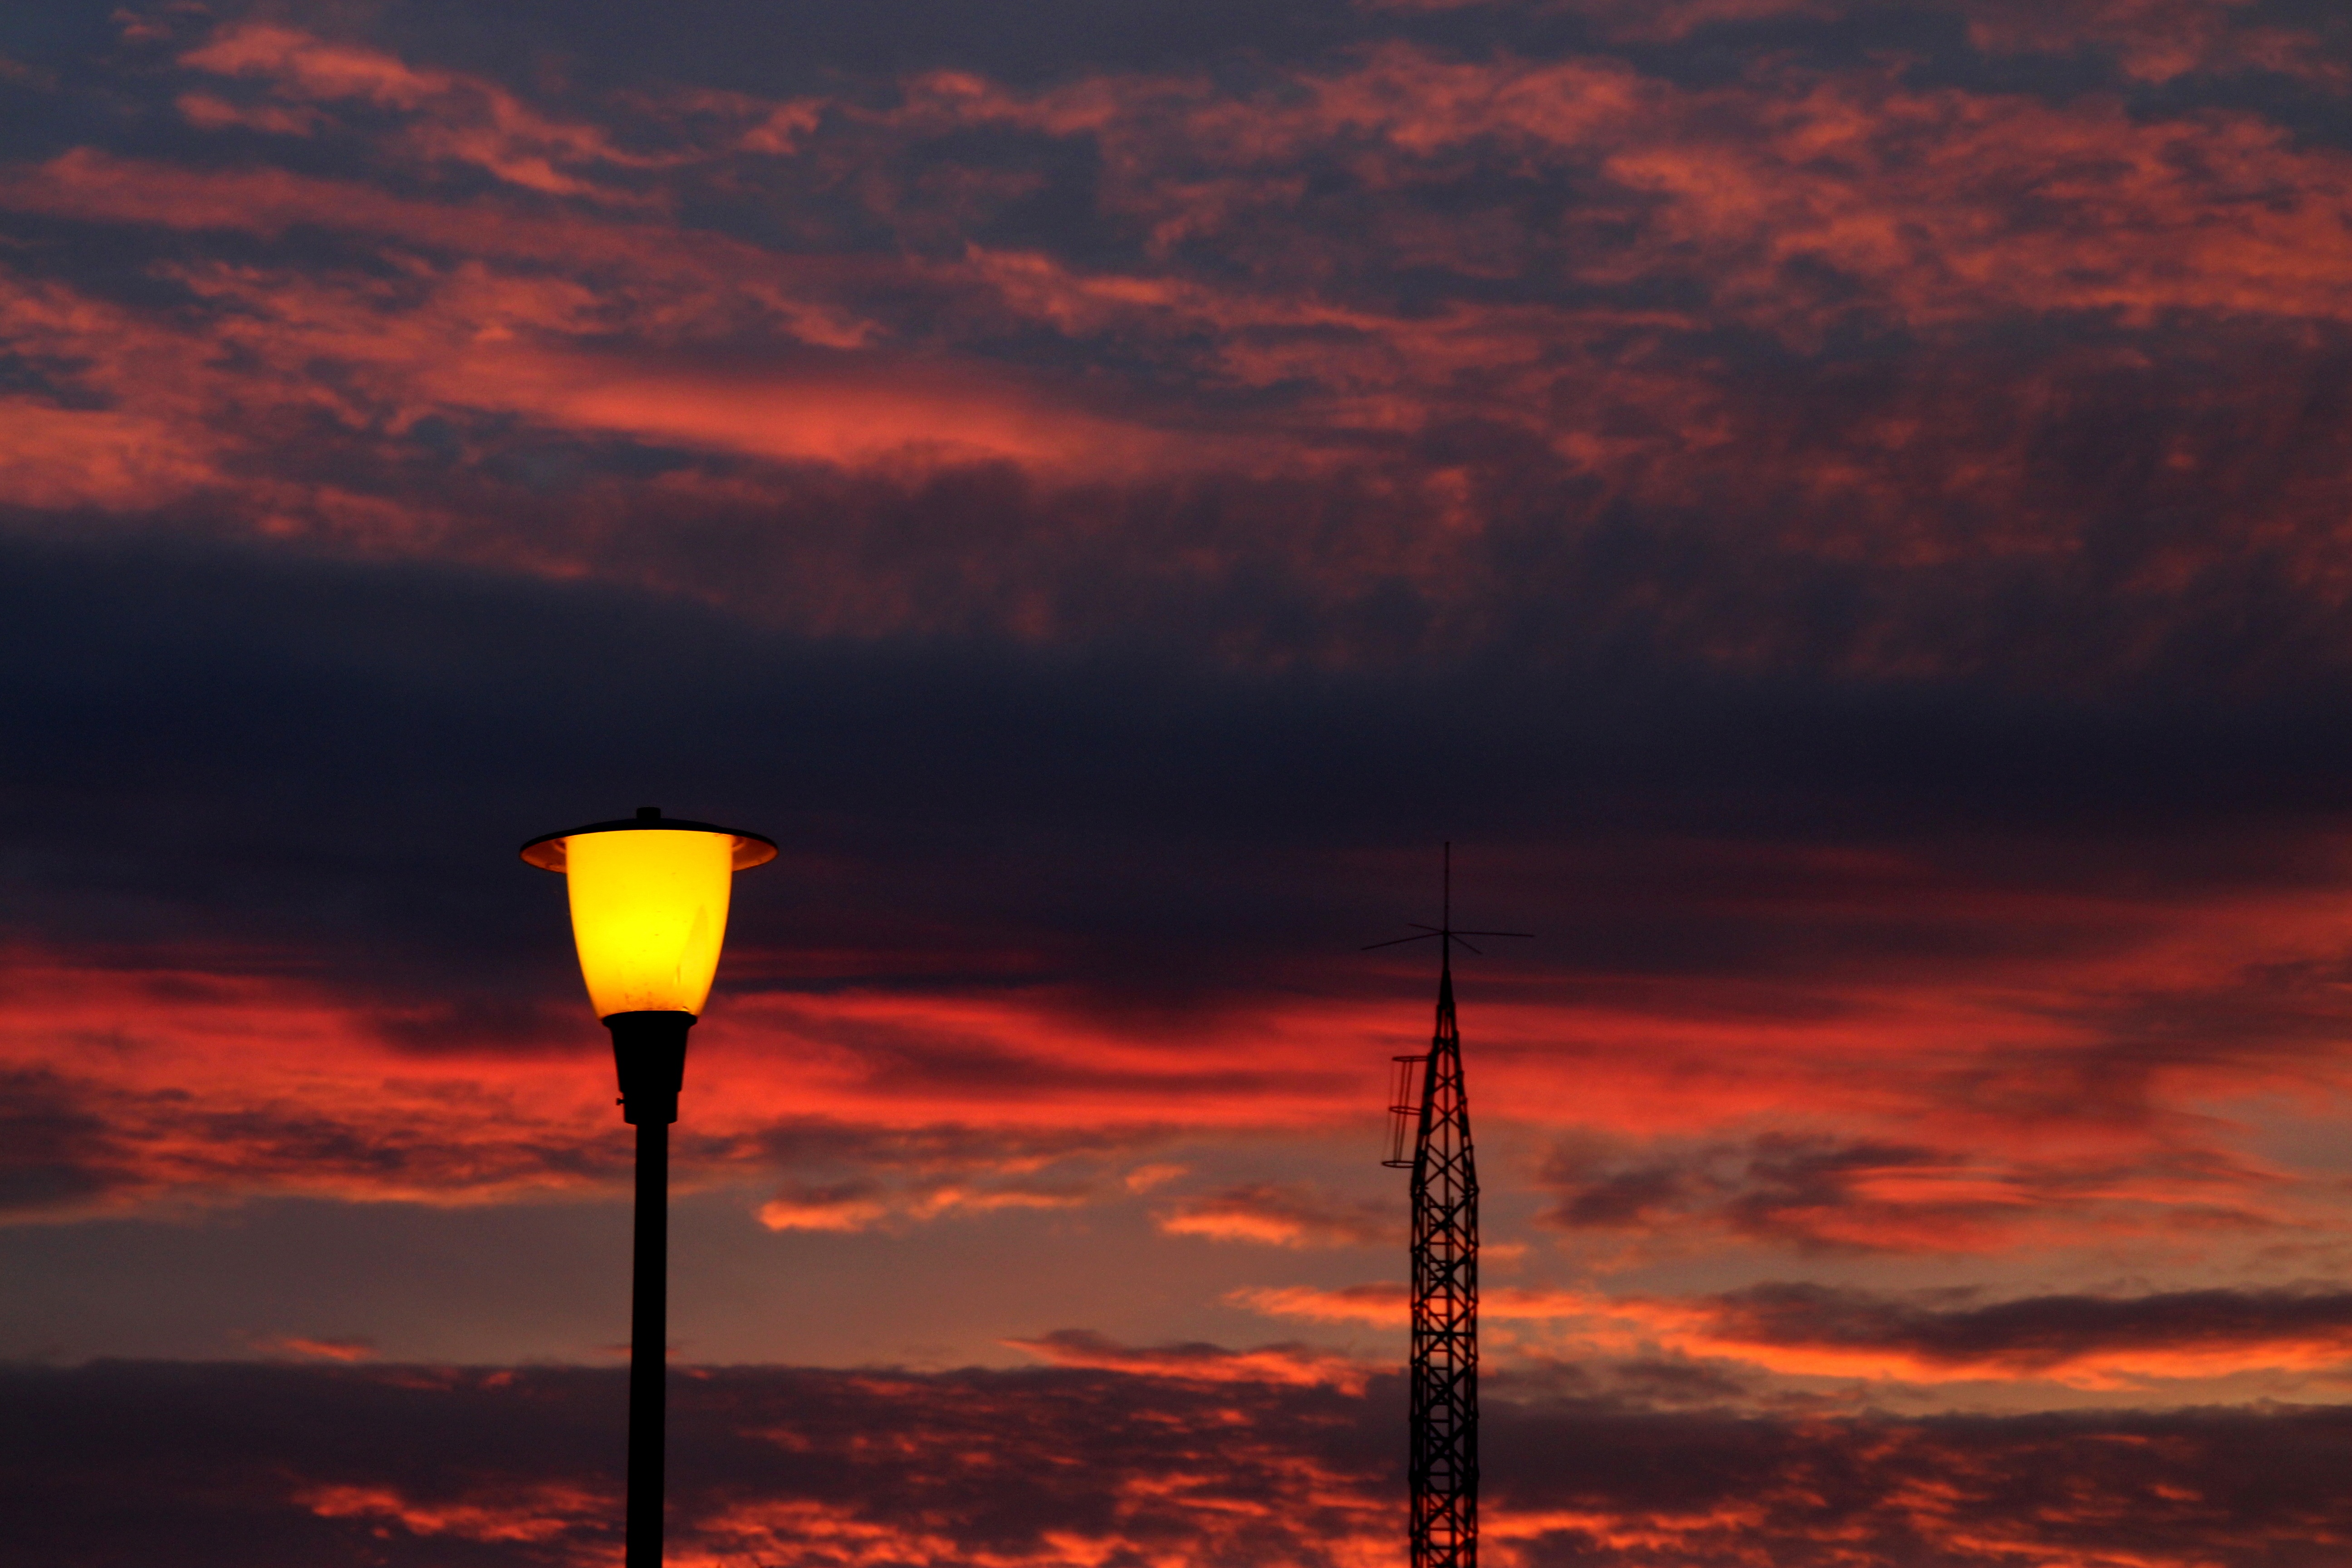
horizon, cloud, sky, sun, sunrise, sunset, sunlight, morning, dawn, atmosphere, dusk, evening, lantern, reflection, red, nice, afterglow, meteorological phenomenon, red sky at morning